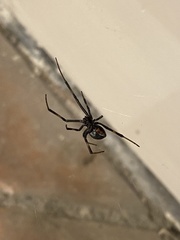
Species: Lactrodectus_hesperus